GWR 4500 Class

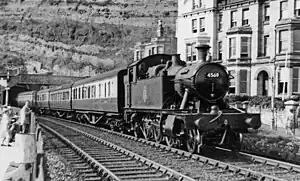
4569 at Dawlish in 1954

The Great Western Railway (GWR) 4500 Class or Small Prairie is a class of 2-6-2T steam locomotives.